Aitor Osa

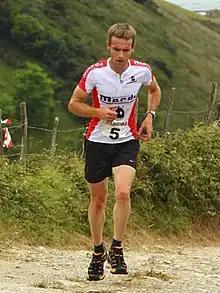
Aitor Osa in 2010

Aitor Osa Eizaguirre (born September 9, 1973) is a Spanish former road bicycle racer. He is an older brother of Unai Osa. He was involved in the Operación Puerto doping case.